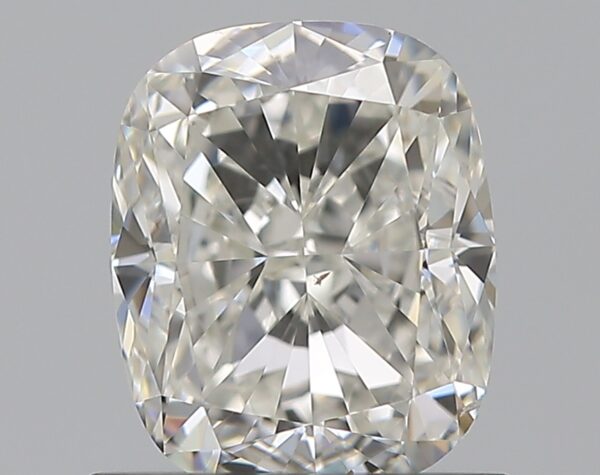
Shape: cushion
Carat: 1.21
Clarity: VS2
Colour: I
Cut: VG
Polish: EX
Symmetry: EX
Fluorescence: M
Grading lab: GIA
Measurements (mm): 6.56 x 5.37 x 3.84